Casa Loma

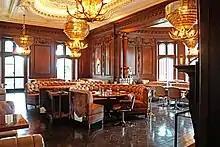
The Oak Room is considered the most decorated room in the house.

In 1903, financier Henry Pellatt purchased 25 lots from developers Kertland and Rolf. Pellatt commissioned architect E. J. Lennox to design Casa Loma, with construction beginning in 1911, starting with the massive stables, potting shed and Hunting Lodge (a.k.a. coach-house) a few hundred feet north of the main building. The Hunting Lodge is a two-storey house with servants' quarters. As soon as the stable complex was completed, Pellatt sold his summer house in Scarborough (burned down in the 1920s but the Lennox designed groundskeeper's home at 12 Courcelette Road remains) to his son and moved to the Hunting Lodge. The stables were used as a construction site for the mansion (and also served as the quarters for the male servants), with some of the machinery still remaining in the rooms under the stables.